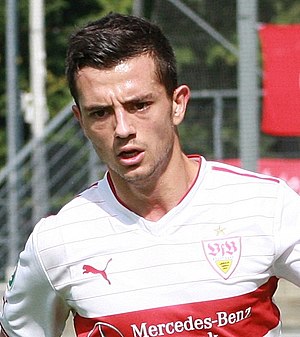
Besar Halimi
Besar Halimi er en Kosovo-tysk professionel fodboldspiller, som spiller i Brøndby IF, hvor han fra Bundesligaklubben Mainz 05 skiftede sommeren 18 på en to-årig kontrakt.